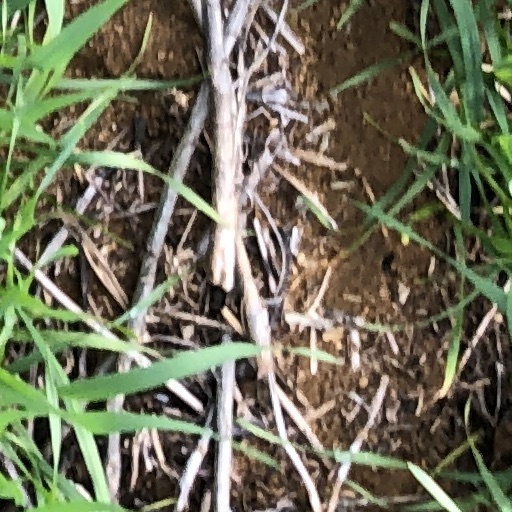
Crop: wheat